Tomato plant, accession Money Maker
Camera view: vertical (180 deg); turntable rotation: 30 degrees
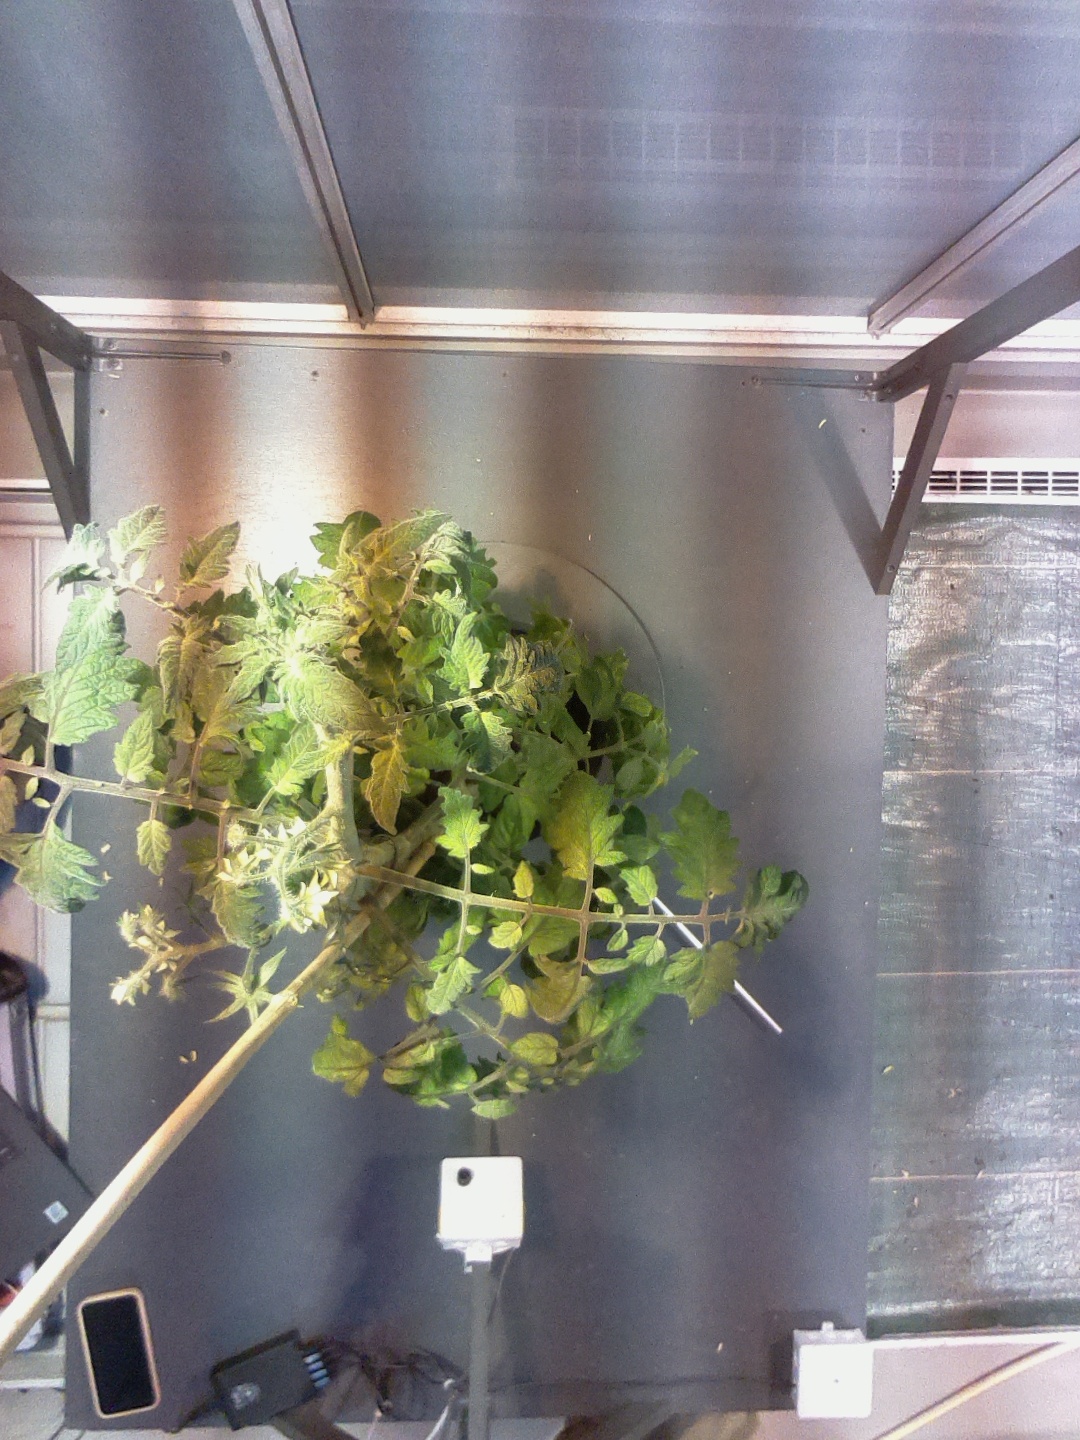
BBCH growth stage 73: 30%-40% of final fruit size